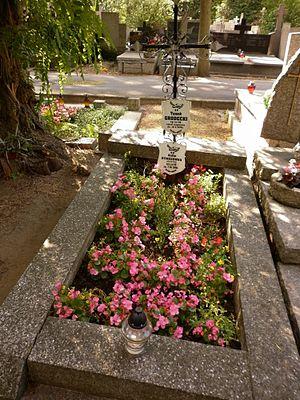
Anita Dymszówna connue également sous les patronymes d'Anita Bagińska ou Anita Damięcka, née le 3 mars 1944 à Varsovie et morte le 7 juillet 1999 dans la même ville, était une actrice polonaise de cinéma et de théâtre. Elle était la fille de l'acteur Adolf Dymsza.